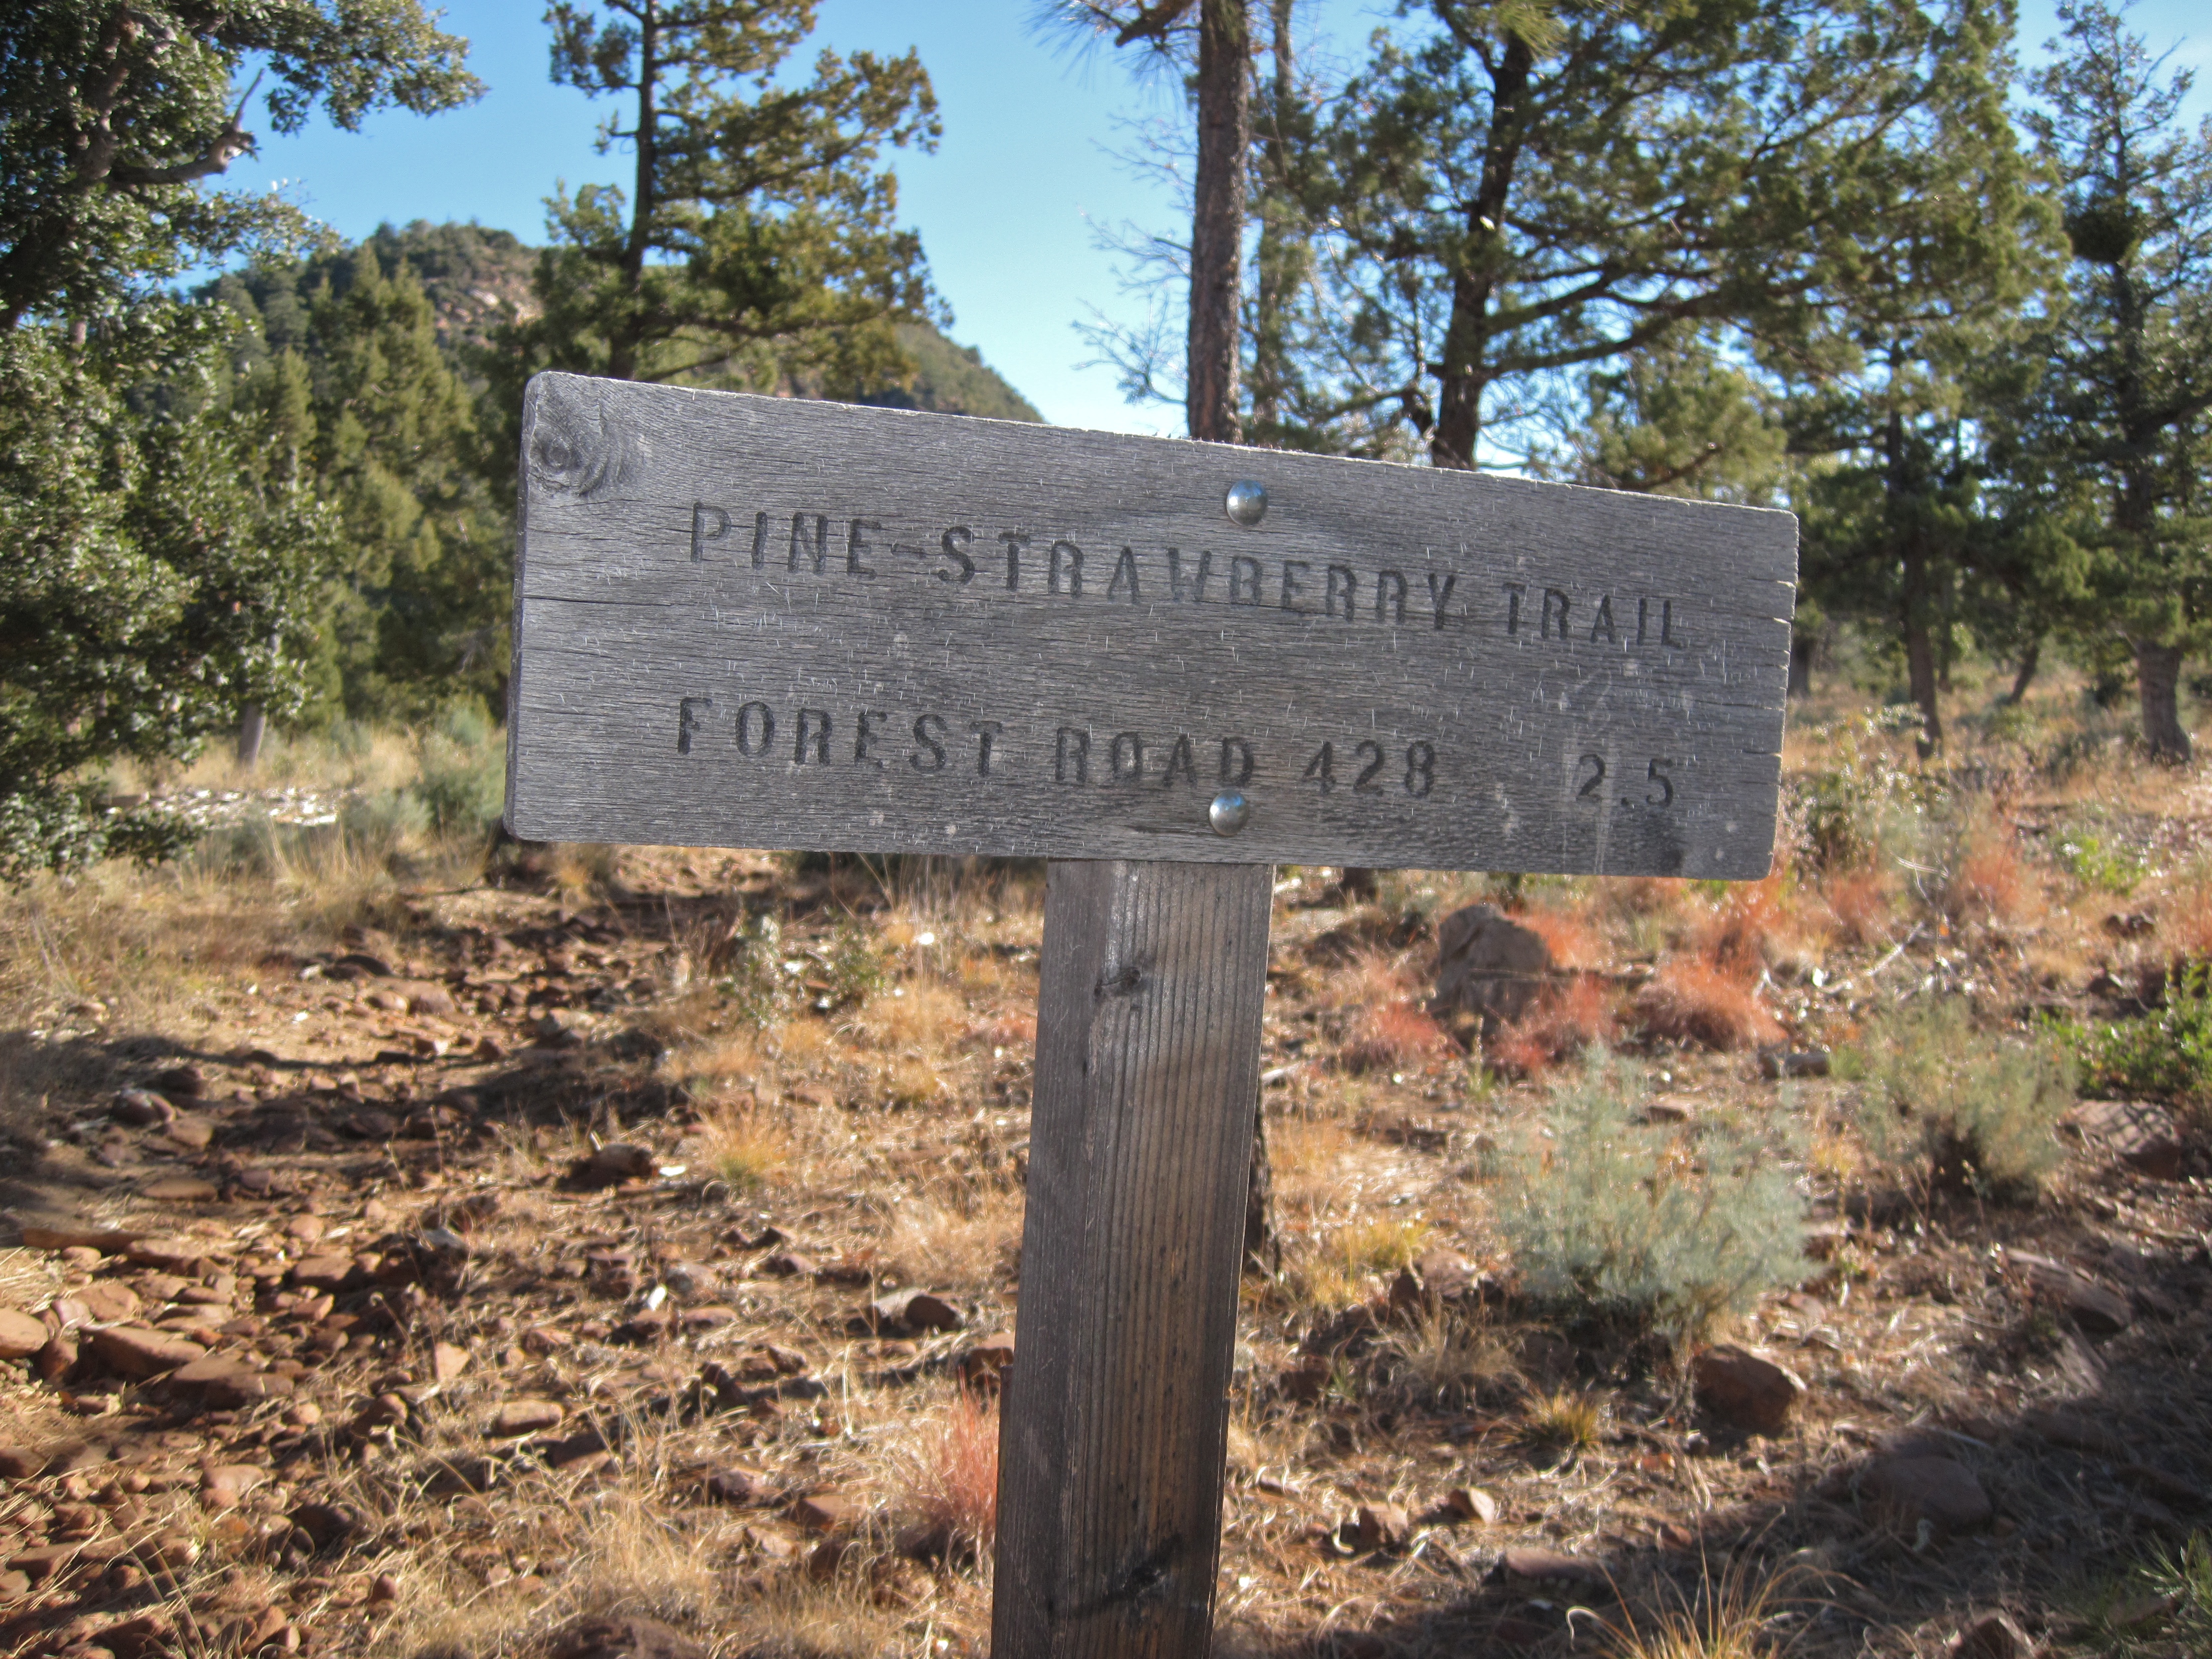
trail, cemetery, grave